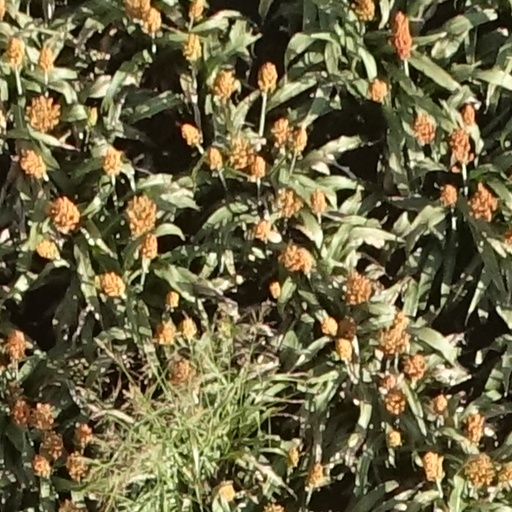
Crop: sorghum